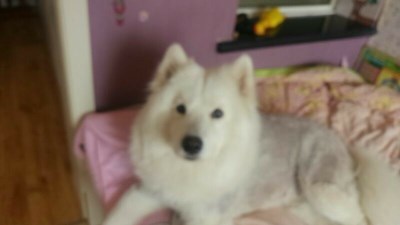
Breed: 2192-n000088-Samoyed